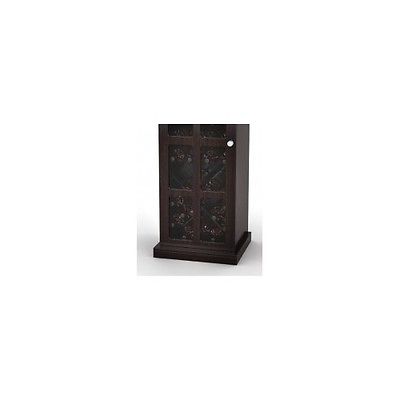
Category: cabinet